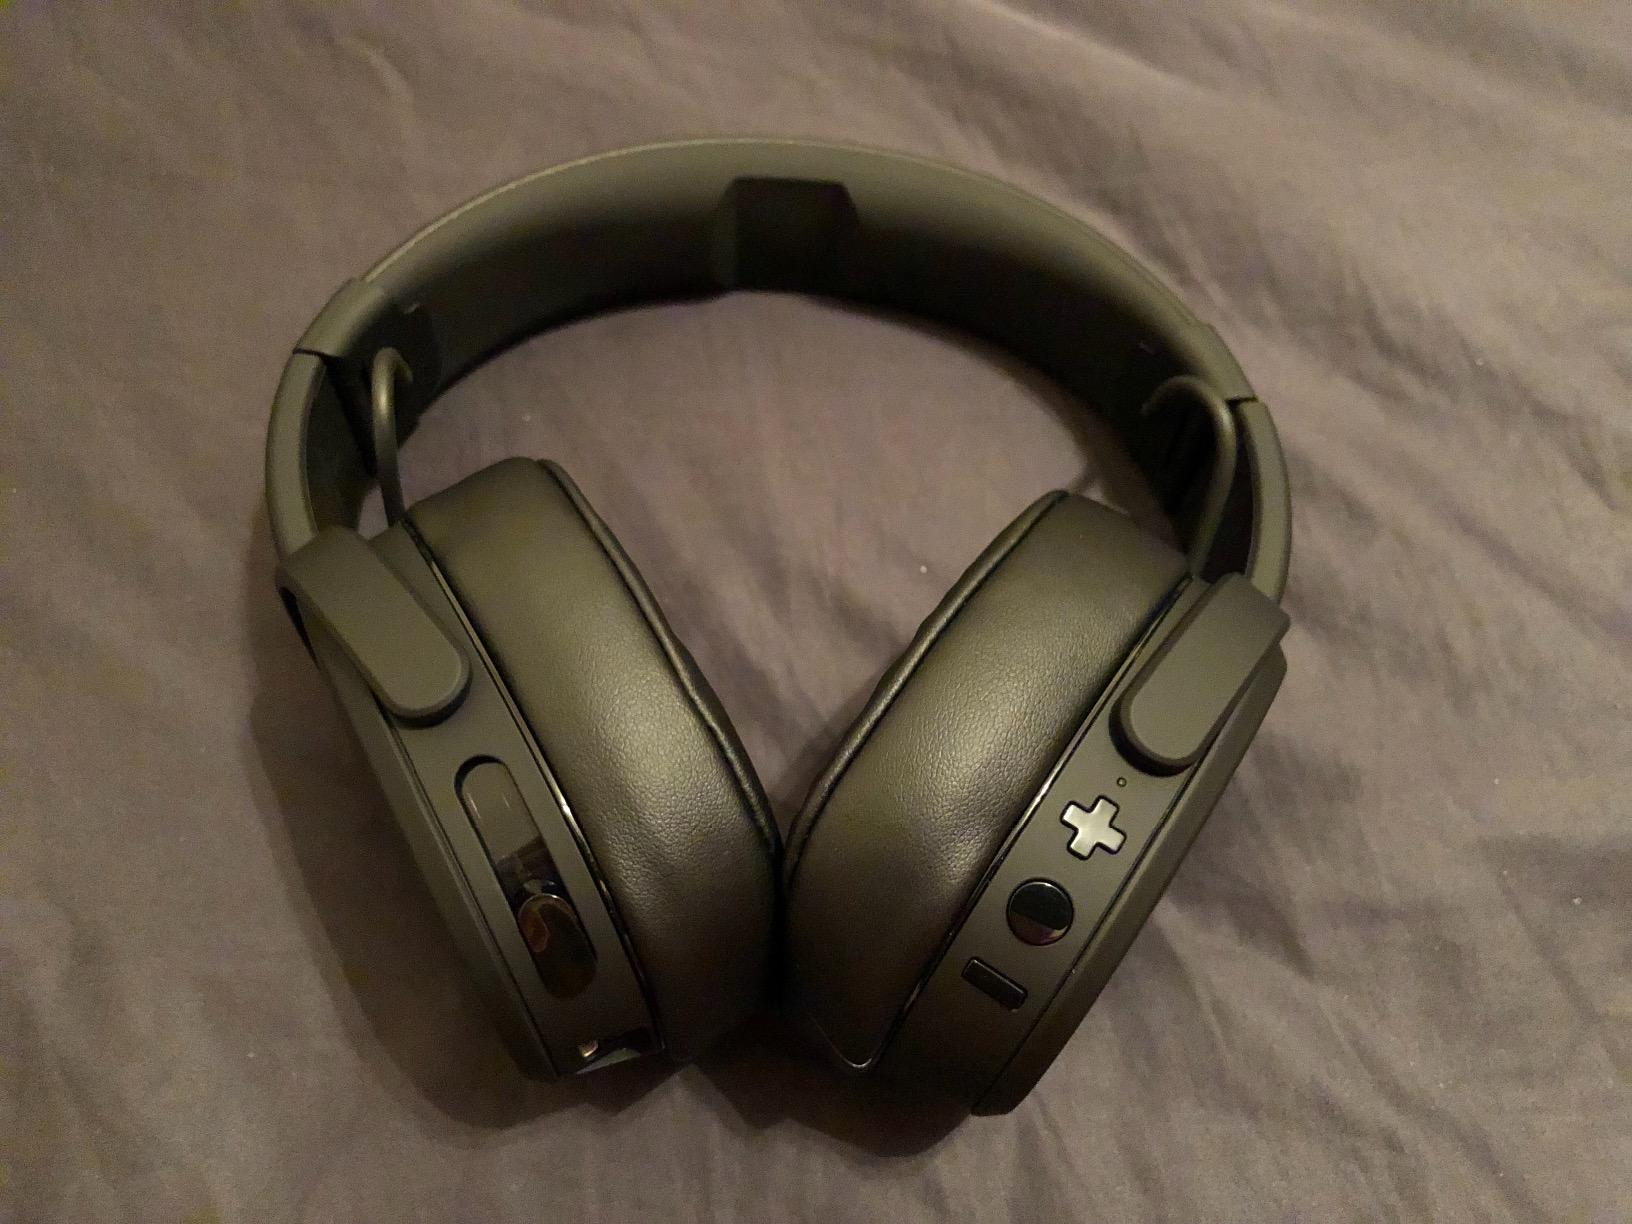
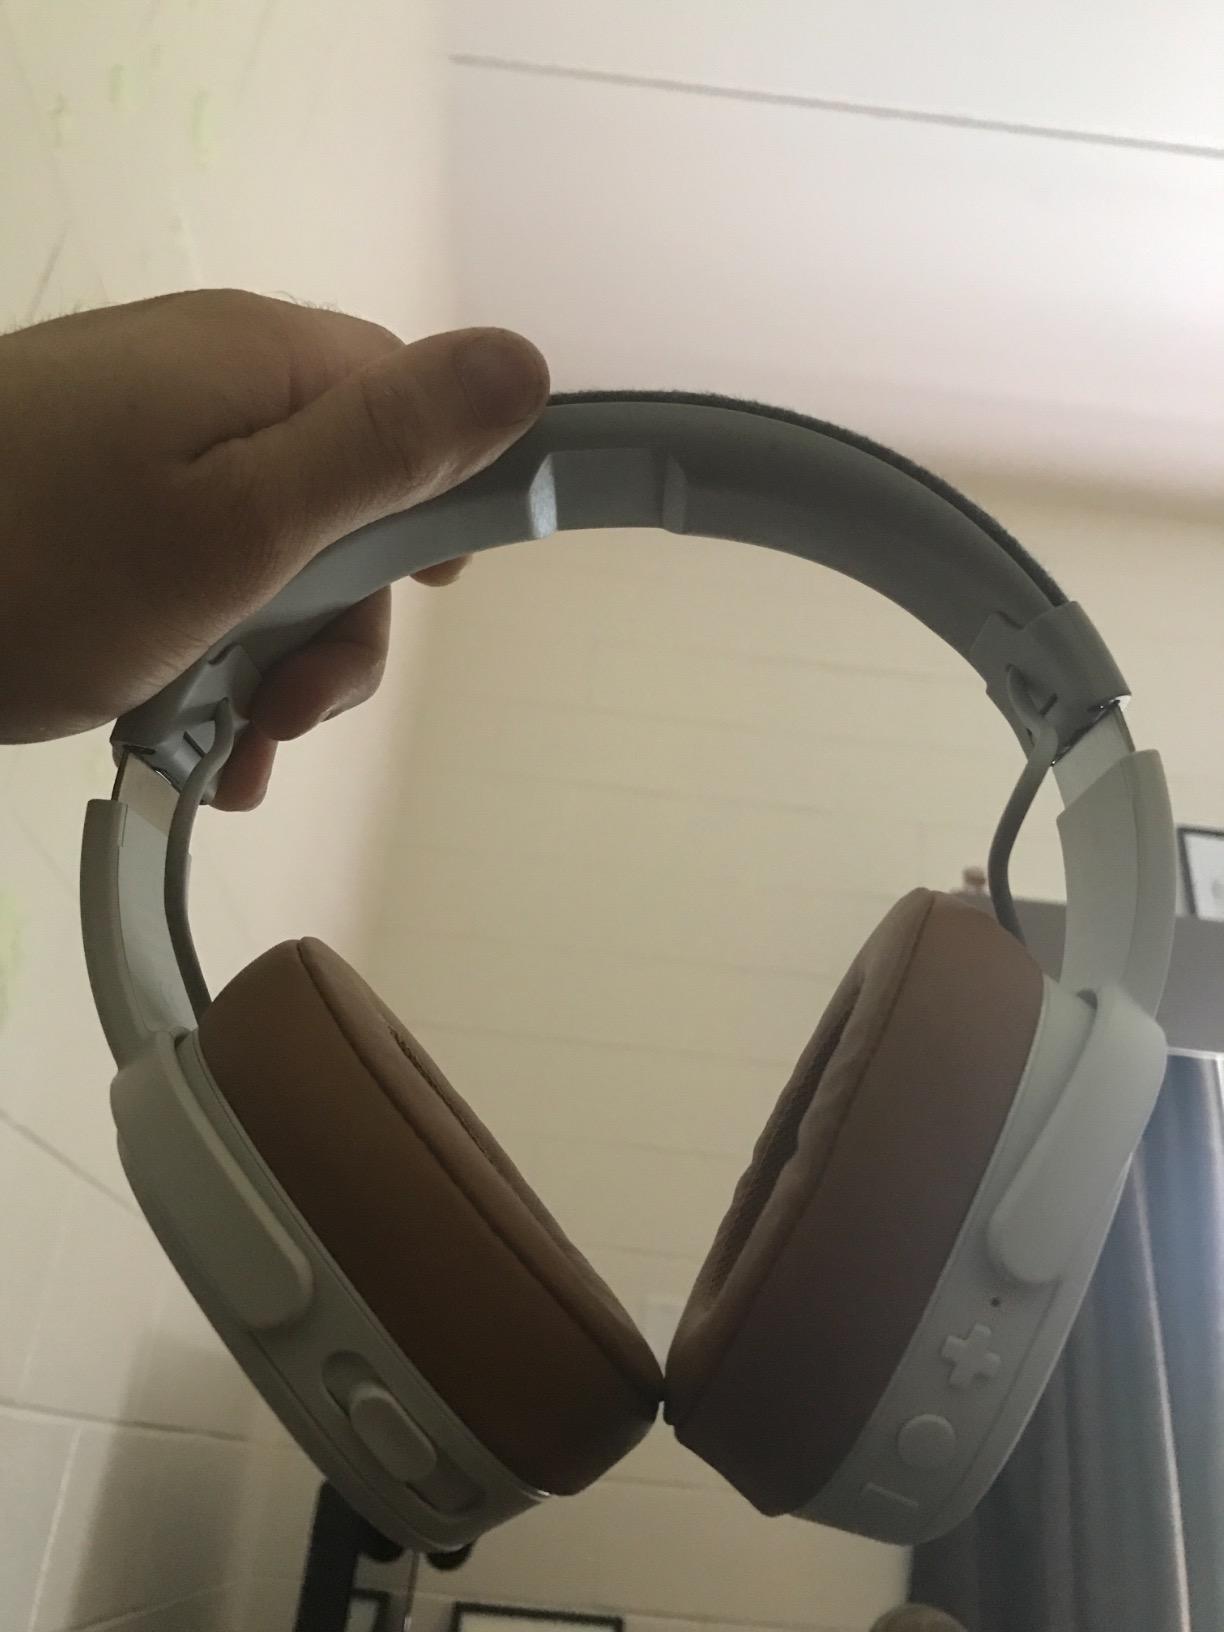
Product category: headphones
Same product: no